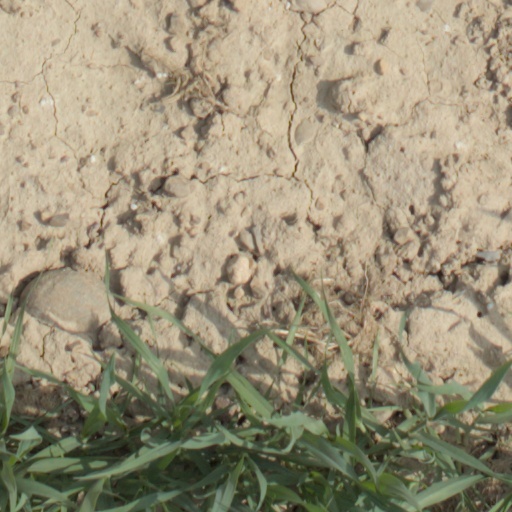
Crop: wheat